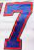
Number: 7